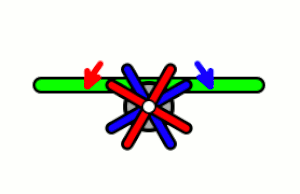
Une hélice contrarotative ou hélice à contra-rotation désigne un cas particulier d'hélice utilisée sur certains avions, navires et torpilles. Elle comprend deux hélices placées l'une derrière l'autre dans l'axe, et tournant en sens contraire.